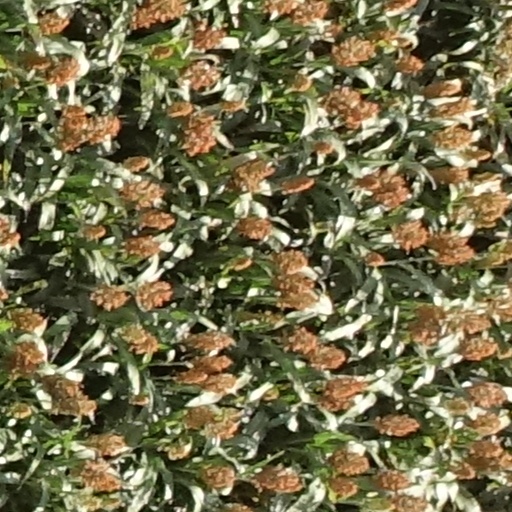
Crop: sorghum